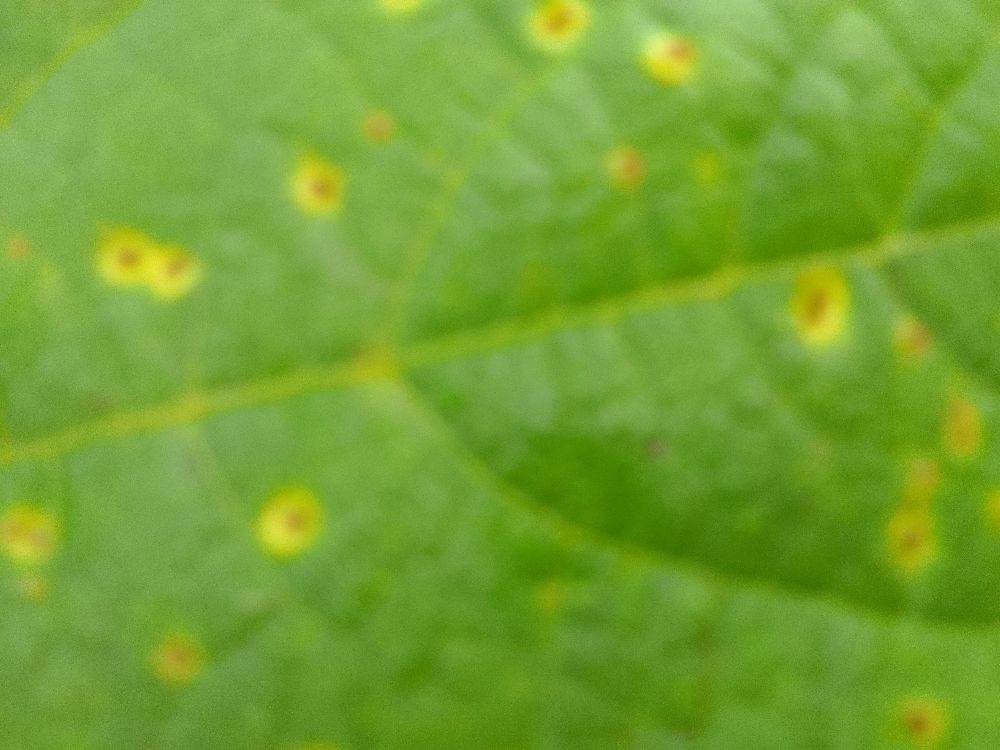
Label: rust